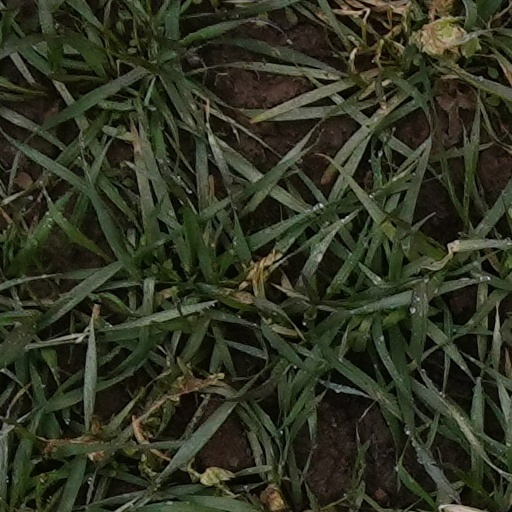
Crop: wheat